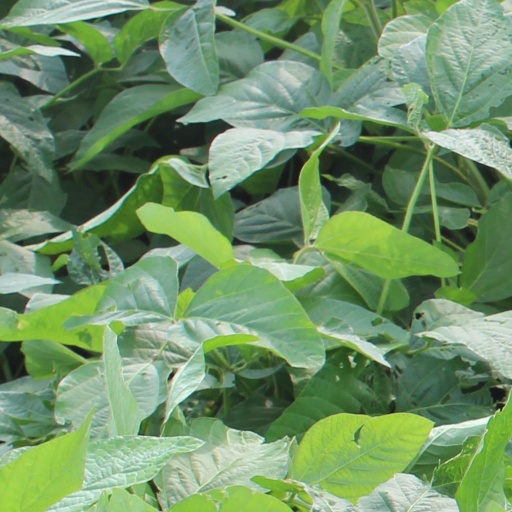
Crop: soybean